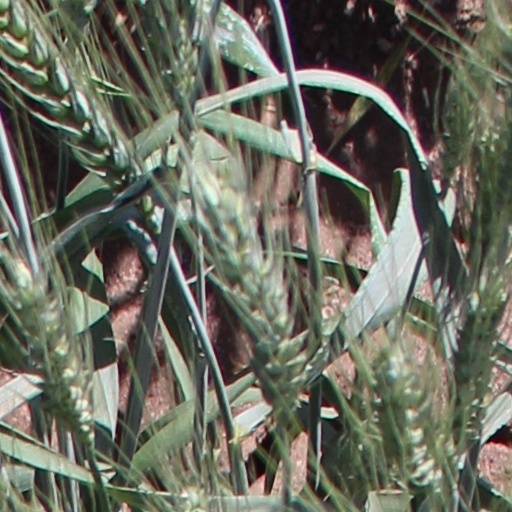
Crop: wheat